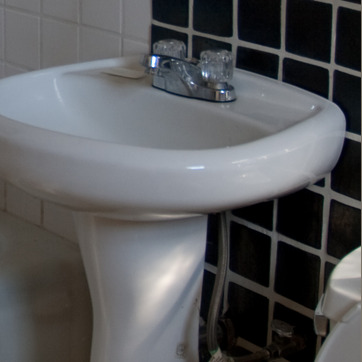
Material: ceramic